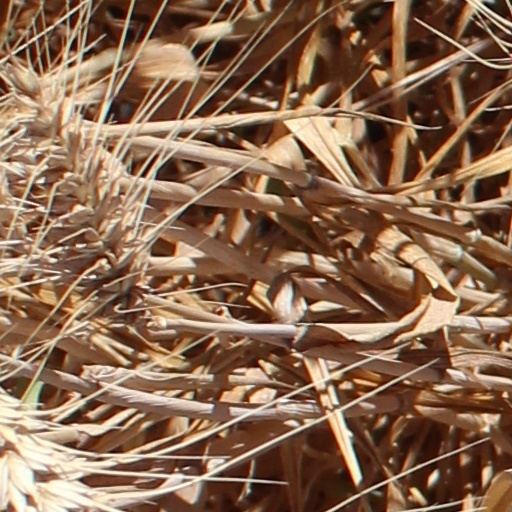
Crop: wheat